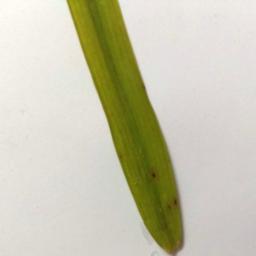
Label: Rice___Brown_Spot